Gary Foley

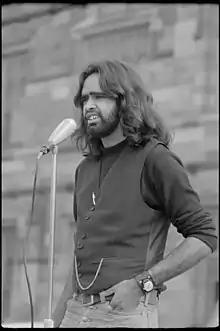
Gary Foley speaks at a Black Moratorium rally, University of Sydney, 3 July 1972

Gary Edward Foley (born 1950) is an Aboriginal Australian activist of the Gumbaynggirr people, academic, writer and actor. He is best known for his role in establishing the Aboriginal Tent Embassy in Canberra in 1972 and for establishing an Aboriginal Legal Service in Redfern in the 1970s. He also co-wrote and acted in the first Indigenous Australian stage production, "Basically Black".